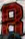
Number: 8